Hunter Zolomon

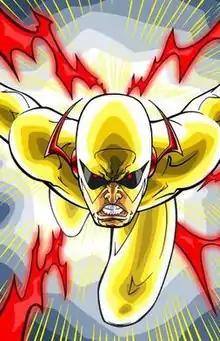
Cover art to "The Flash" (vol. 2) #197 (June 2003)Art by Scott Kolins

Hunter Zolomon, otherwise known as Zoom and the Reverse-Flash, is a supervillain appearing in American comic books published by DC Comics. The second character to assume the Reverse-Flash mantle, he serves as the archnemesis of Wally West and an enemy of Barry Allen.